Stuart Price

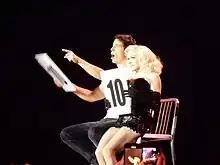
Madonna and Price during the Celebration Tour in 2023.

Price is best known for his work with Madonna's tenth studio album "Confessions on a Dance Floor" (2005). He began collaborating with Madonna as musical director for her 2001 Drowned World Tour after remixing some of the tracks on her Music album via Mirwais. He reprised the role for her 2004 Re-Invention World Tour and 2006 Confessions Tour. Price created remixes for the album's singles "Hung Up", "Sorry" (under the Man with Guitar alias), "Get Together", and "Jump", as well as the album tracks "I Love New York" and "Let It Will Be" (under the Paper Faces alias). Price co-wrote the song "X-Static Process" for Madonna's 2003 album "American Life". Price has also remixed the Madonna songs "Hollywood" from "American Life" and "Miles Away" from the album "Hard Candy". Madonna chose his remix of "Hollywood" for her performance at the MTV Video Music Awards with Britney Spears, Christina Aguilera, and Missy Elliott. In 2023 Madonna invited Price again (17 years after their last collaboration) as musical director for her first retrospective tour.